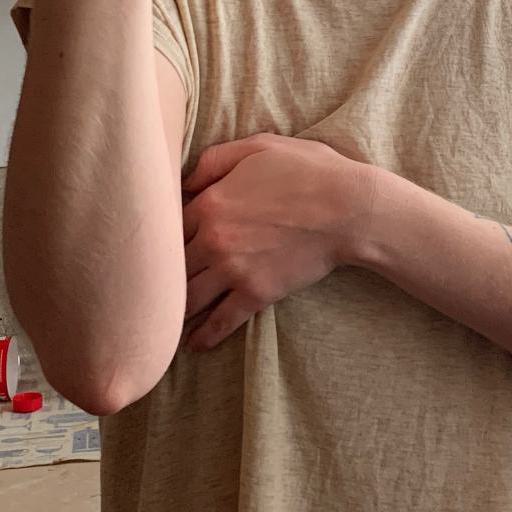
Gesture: no_gesture